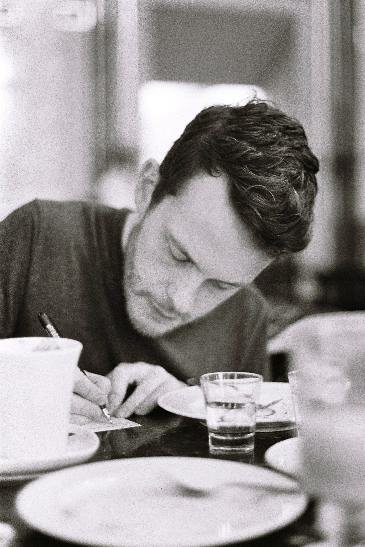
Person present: Yes